Fort Rice

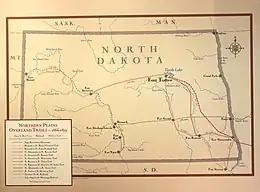
Northern Plains Overland Trails 1866-1877 map on display at the Fort Totten Historic Site

The Sioux leader Sitting Bull was strongly in favor of the independence of his own people, and was notorious for refusing peace offerings from the US government. At one point, Sitting Bull roused an army of upwards of 400 warriors to attack Fort Rice. After a three-hour battle, about a dozen Lakota warriors were killed, with two US soldiers killed and three wounded. This failed attempt to ravage the fort's defenses cost Sitting Bull a decent amount of reputation and honor among his people.